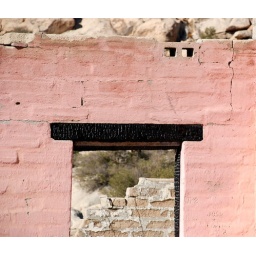
abandoned house near wall street mill